African Americans in Illinois

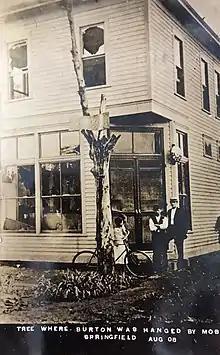
Postcard of the tree where Scott Burton was hanged.

The 1908 Springfield Race Riot started on the evening of August 14, 1908 started a violent race war in the capital city of Springfield that would be deemed a dark part of history for Illinois, but would lead to the creation of the National Association for the Advancement of Colored People (NAACP). A mob of around 5,000 white Americans would gather at the city jail demanding the police hand over two African American men, George Richardson accused of raping a white woman and Joe James accused of murdering a white man. The police would secretly transport these men to Bloomington for their safety, and when the mob learned of this, they rioted.